William Kelly Simpson

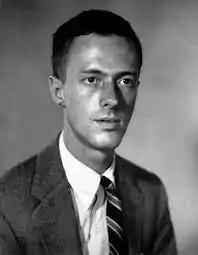
A young William Kelly Simpson

William Kelly Simpson (January 3, 1928 – March 24, 2017) was an American professor of Egyptology, Archaeology, Ancient Egyptian literature, and Afro-Asiatic languages at Yale University.